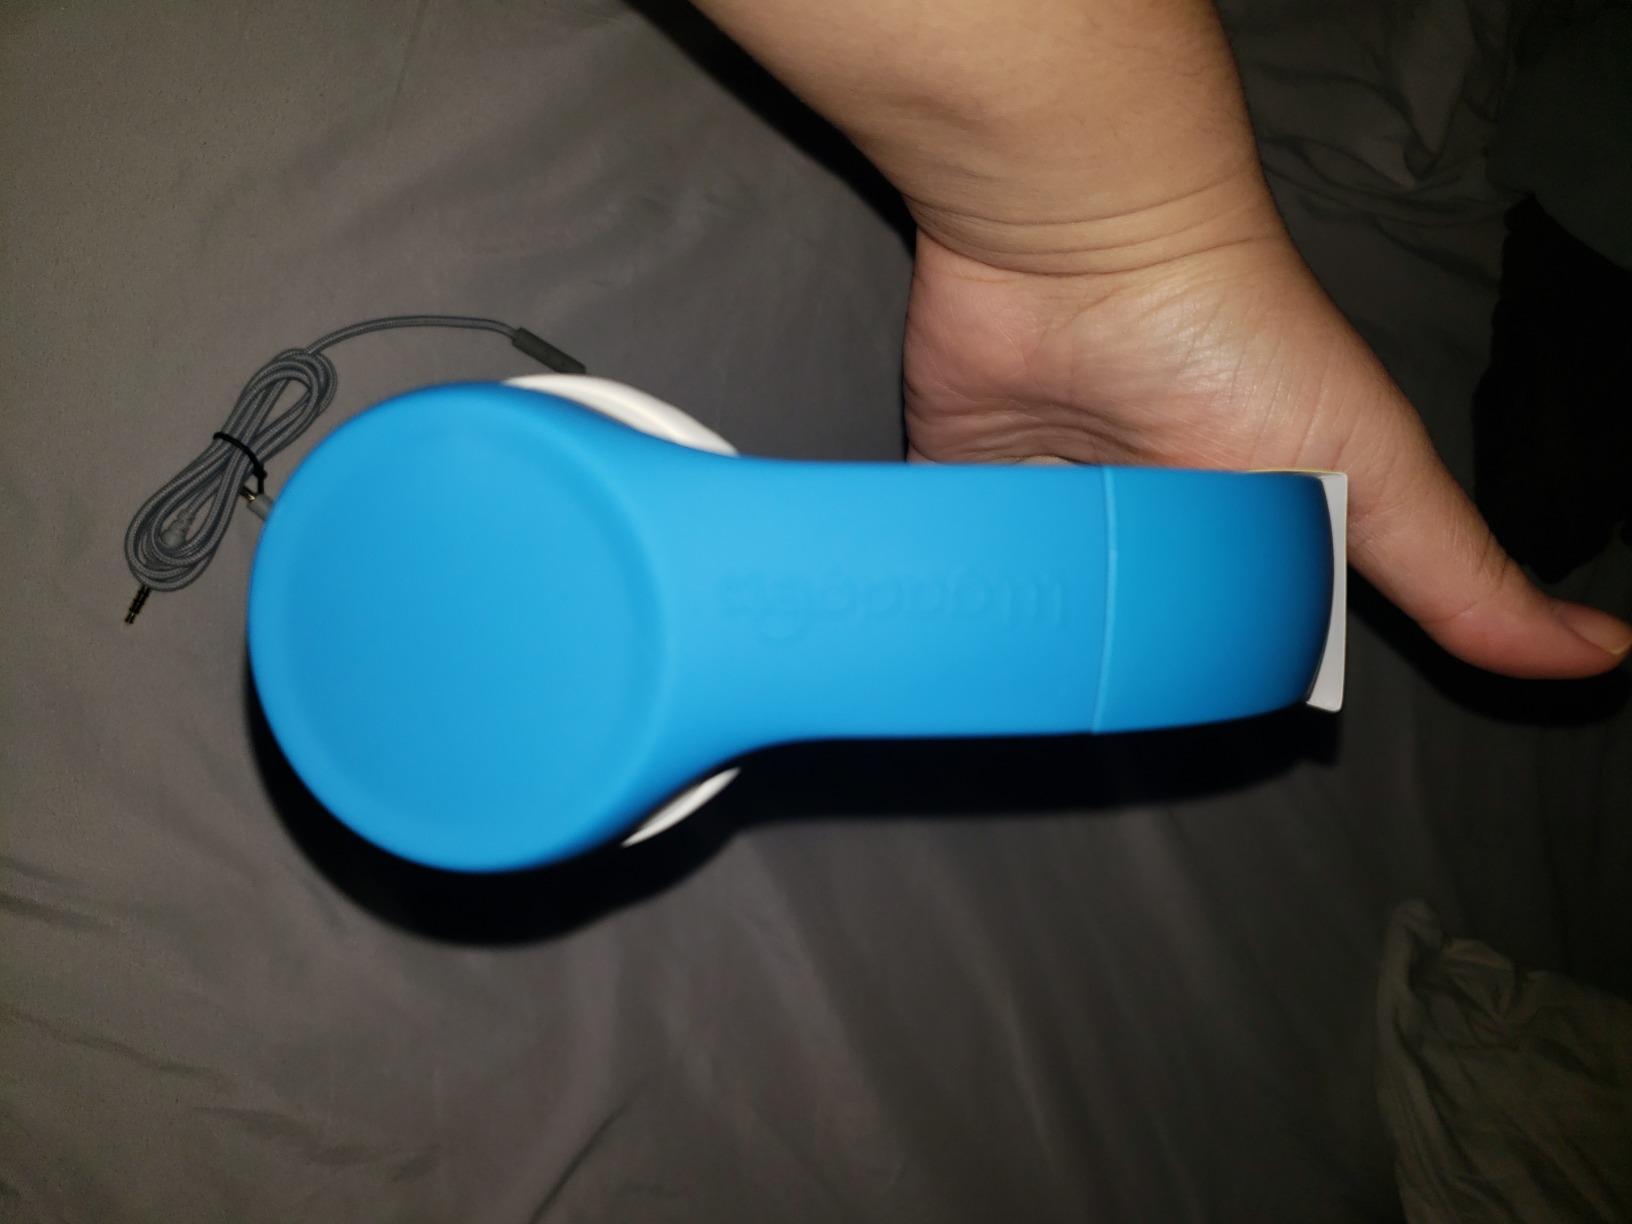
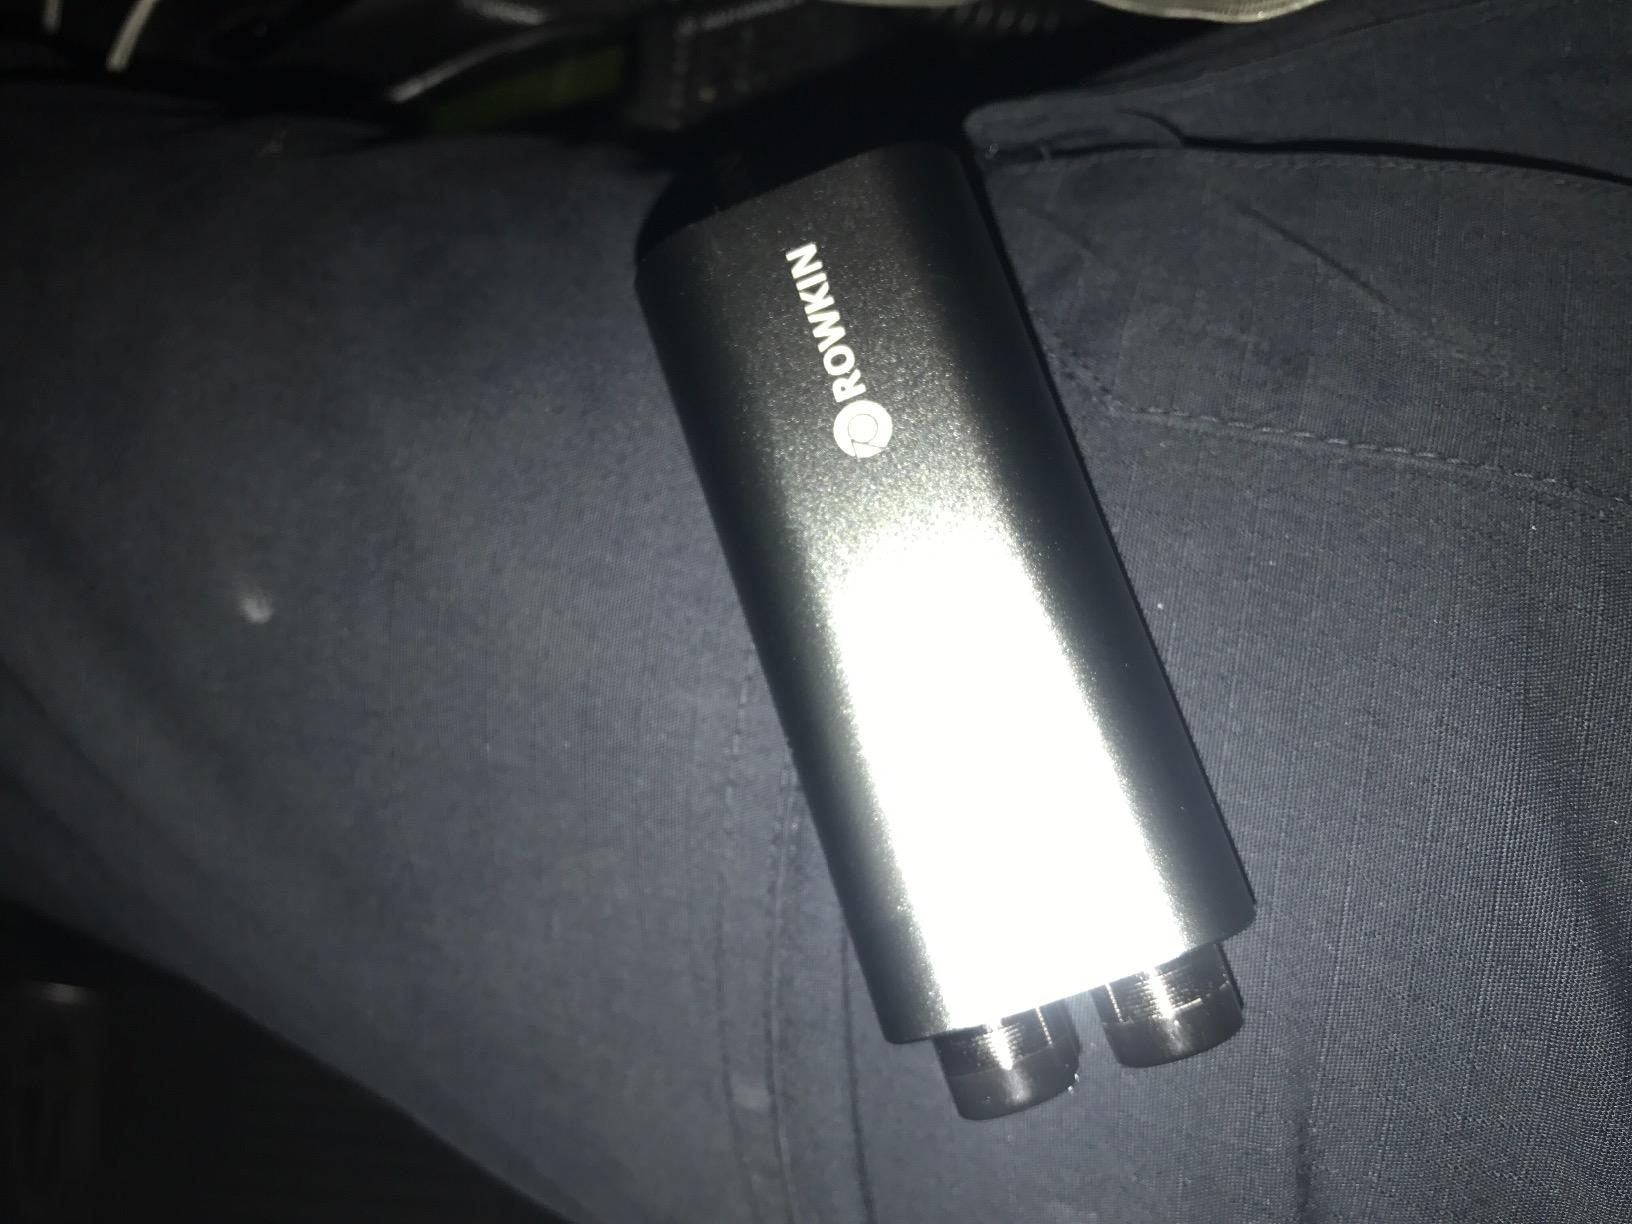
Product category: headphones
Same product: no